Ambigai Neril Vanthaal

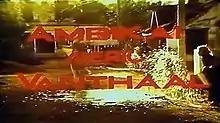
Title card

Ambigai Neril Vanthaal is a 1984 Indian Tamil-language drama film directed by Manivannan, starring Mohan, Radha and Urvashi. It was released on 8 December 1984.